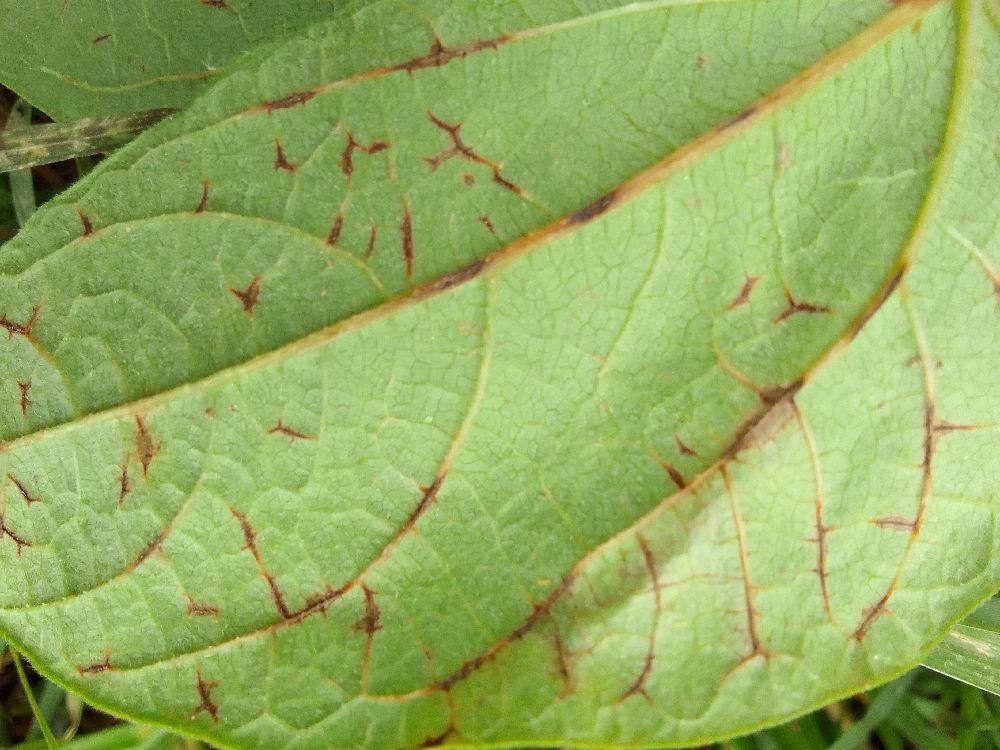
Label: anthracnose